Blanchard Springs Caverns

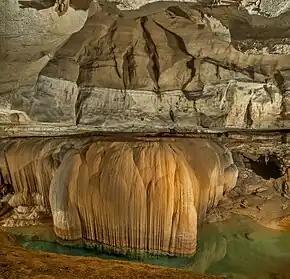
The "Giant Flowstone" in Blanchard Springs Caverns, seen on the Discovery Tour.

Blanchard Springs Caverns is a cave system located in the Ozark–St. Francis National Forest in Stone County in northern Arkansas, USA, off Highway 14 a short distance north of Mountain View. It is the only tourist cave owned by the United States Forest Service and the only one owned by the federal government outside the National Park System. Blanchard Springs Caverns is a three-level cave system, all of which can be viewed on guided tours.